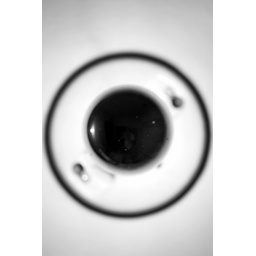
a pair of these lights flank the mirror in the bathroom at the hotel san jose in austin.